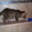
Label: cat